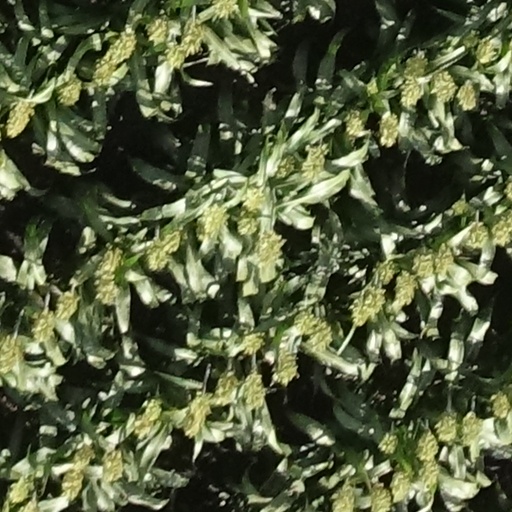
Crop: sorghum